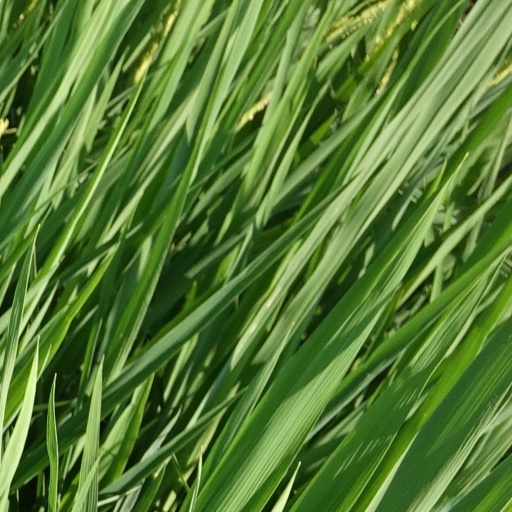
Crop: rice